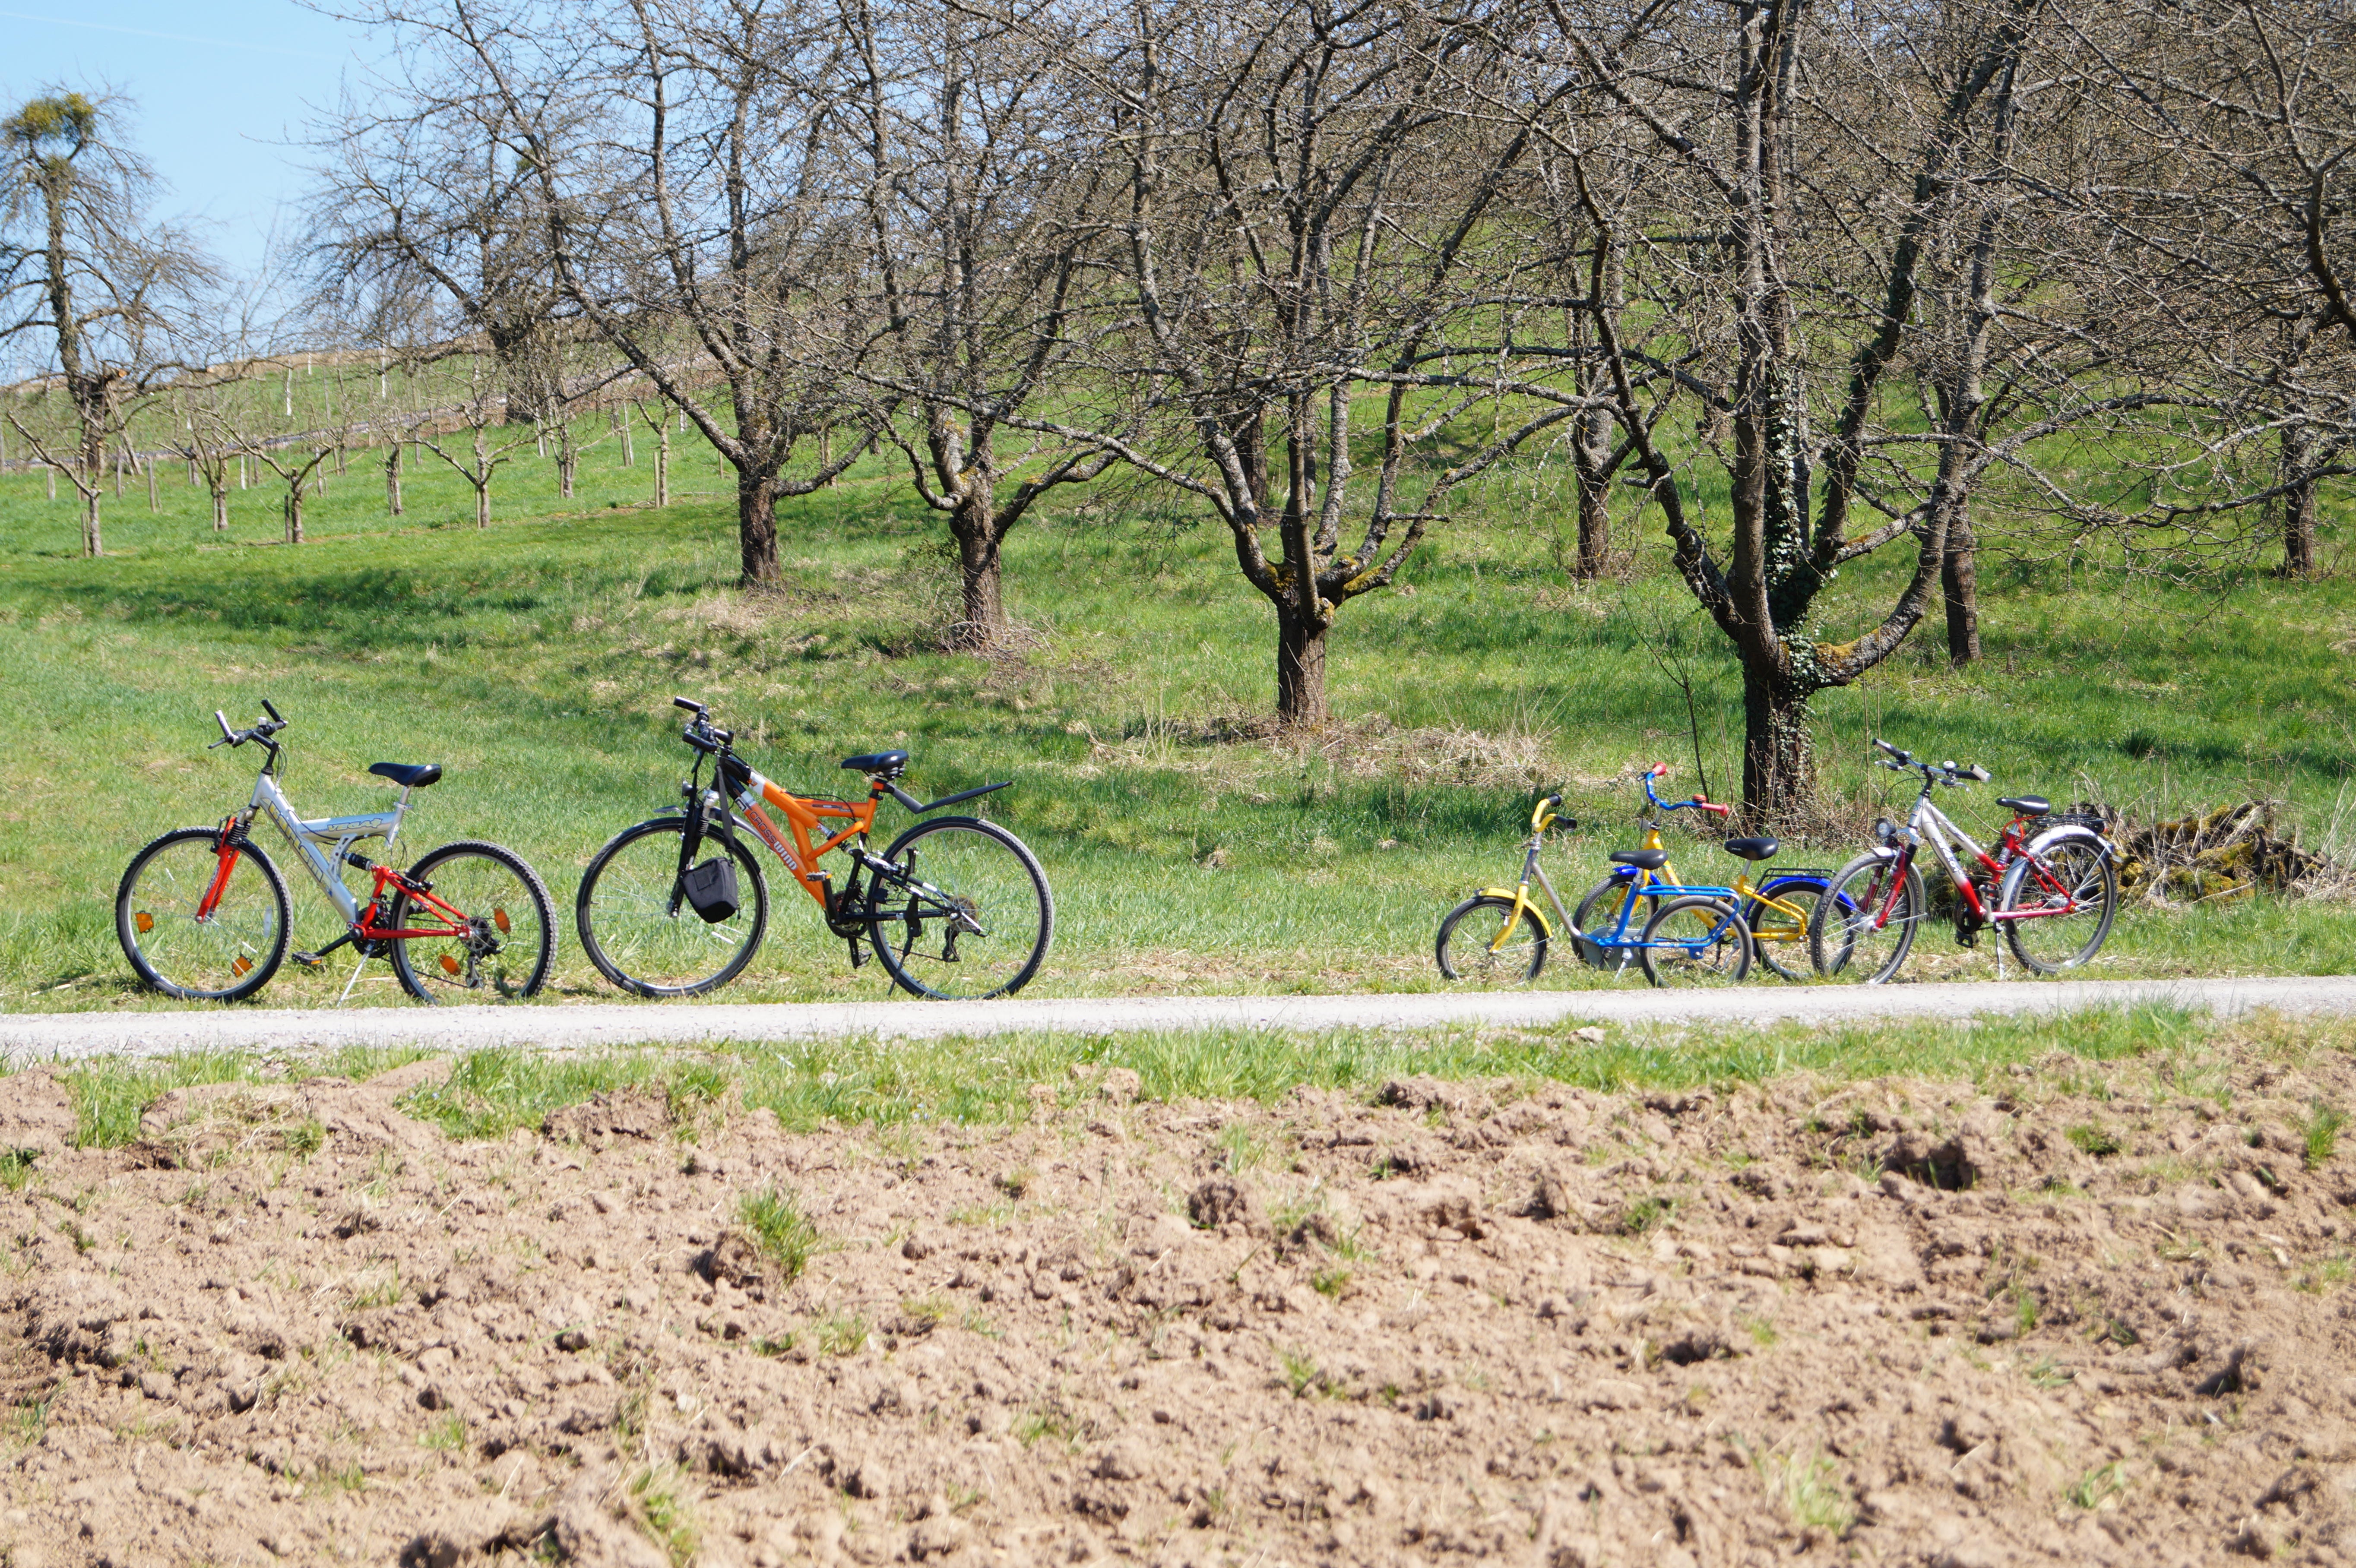
trail, field, round, bicycle, vehicle, peace, soil, trip, sports equipment, mountain bike, family, happiness, wheels, rural area, cycle sport